Bohinj

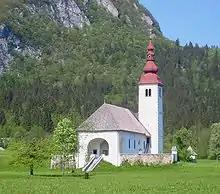
Assumption Church in Bitnje

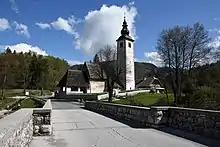
St. John the Baptist Parish Church in Ribčev Laz

Bohinj has become a starting point for tourists for day trips, for walks on the trails that run throughout the valley, and for mountaineering and climbing tours. It is also associated with the nearby Bohinj Railway, which includes the Bohinj Tunnel.